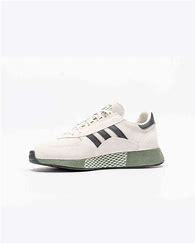
Brand: Adidas
Model: Marathon Tech